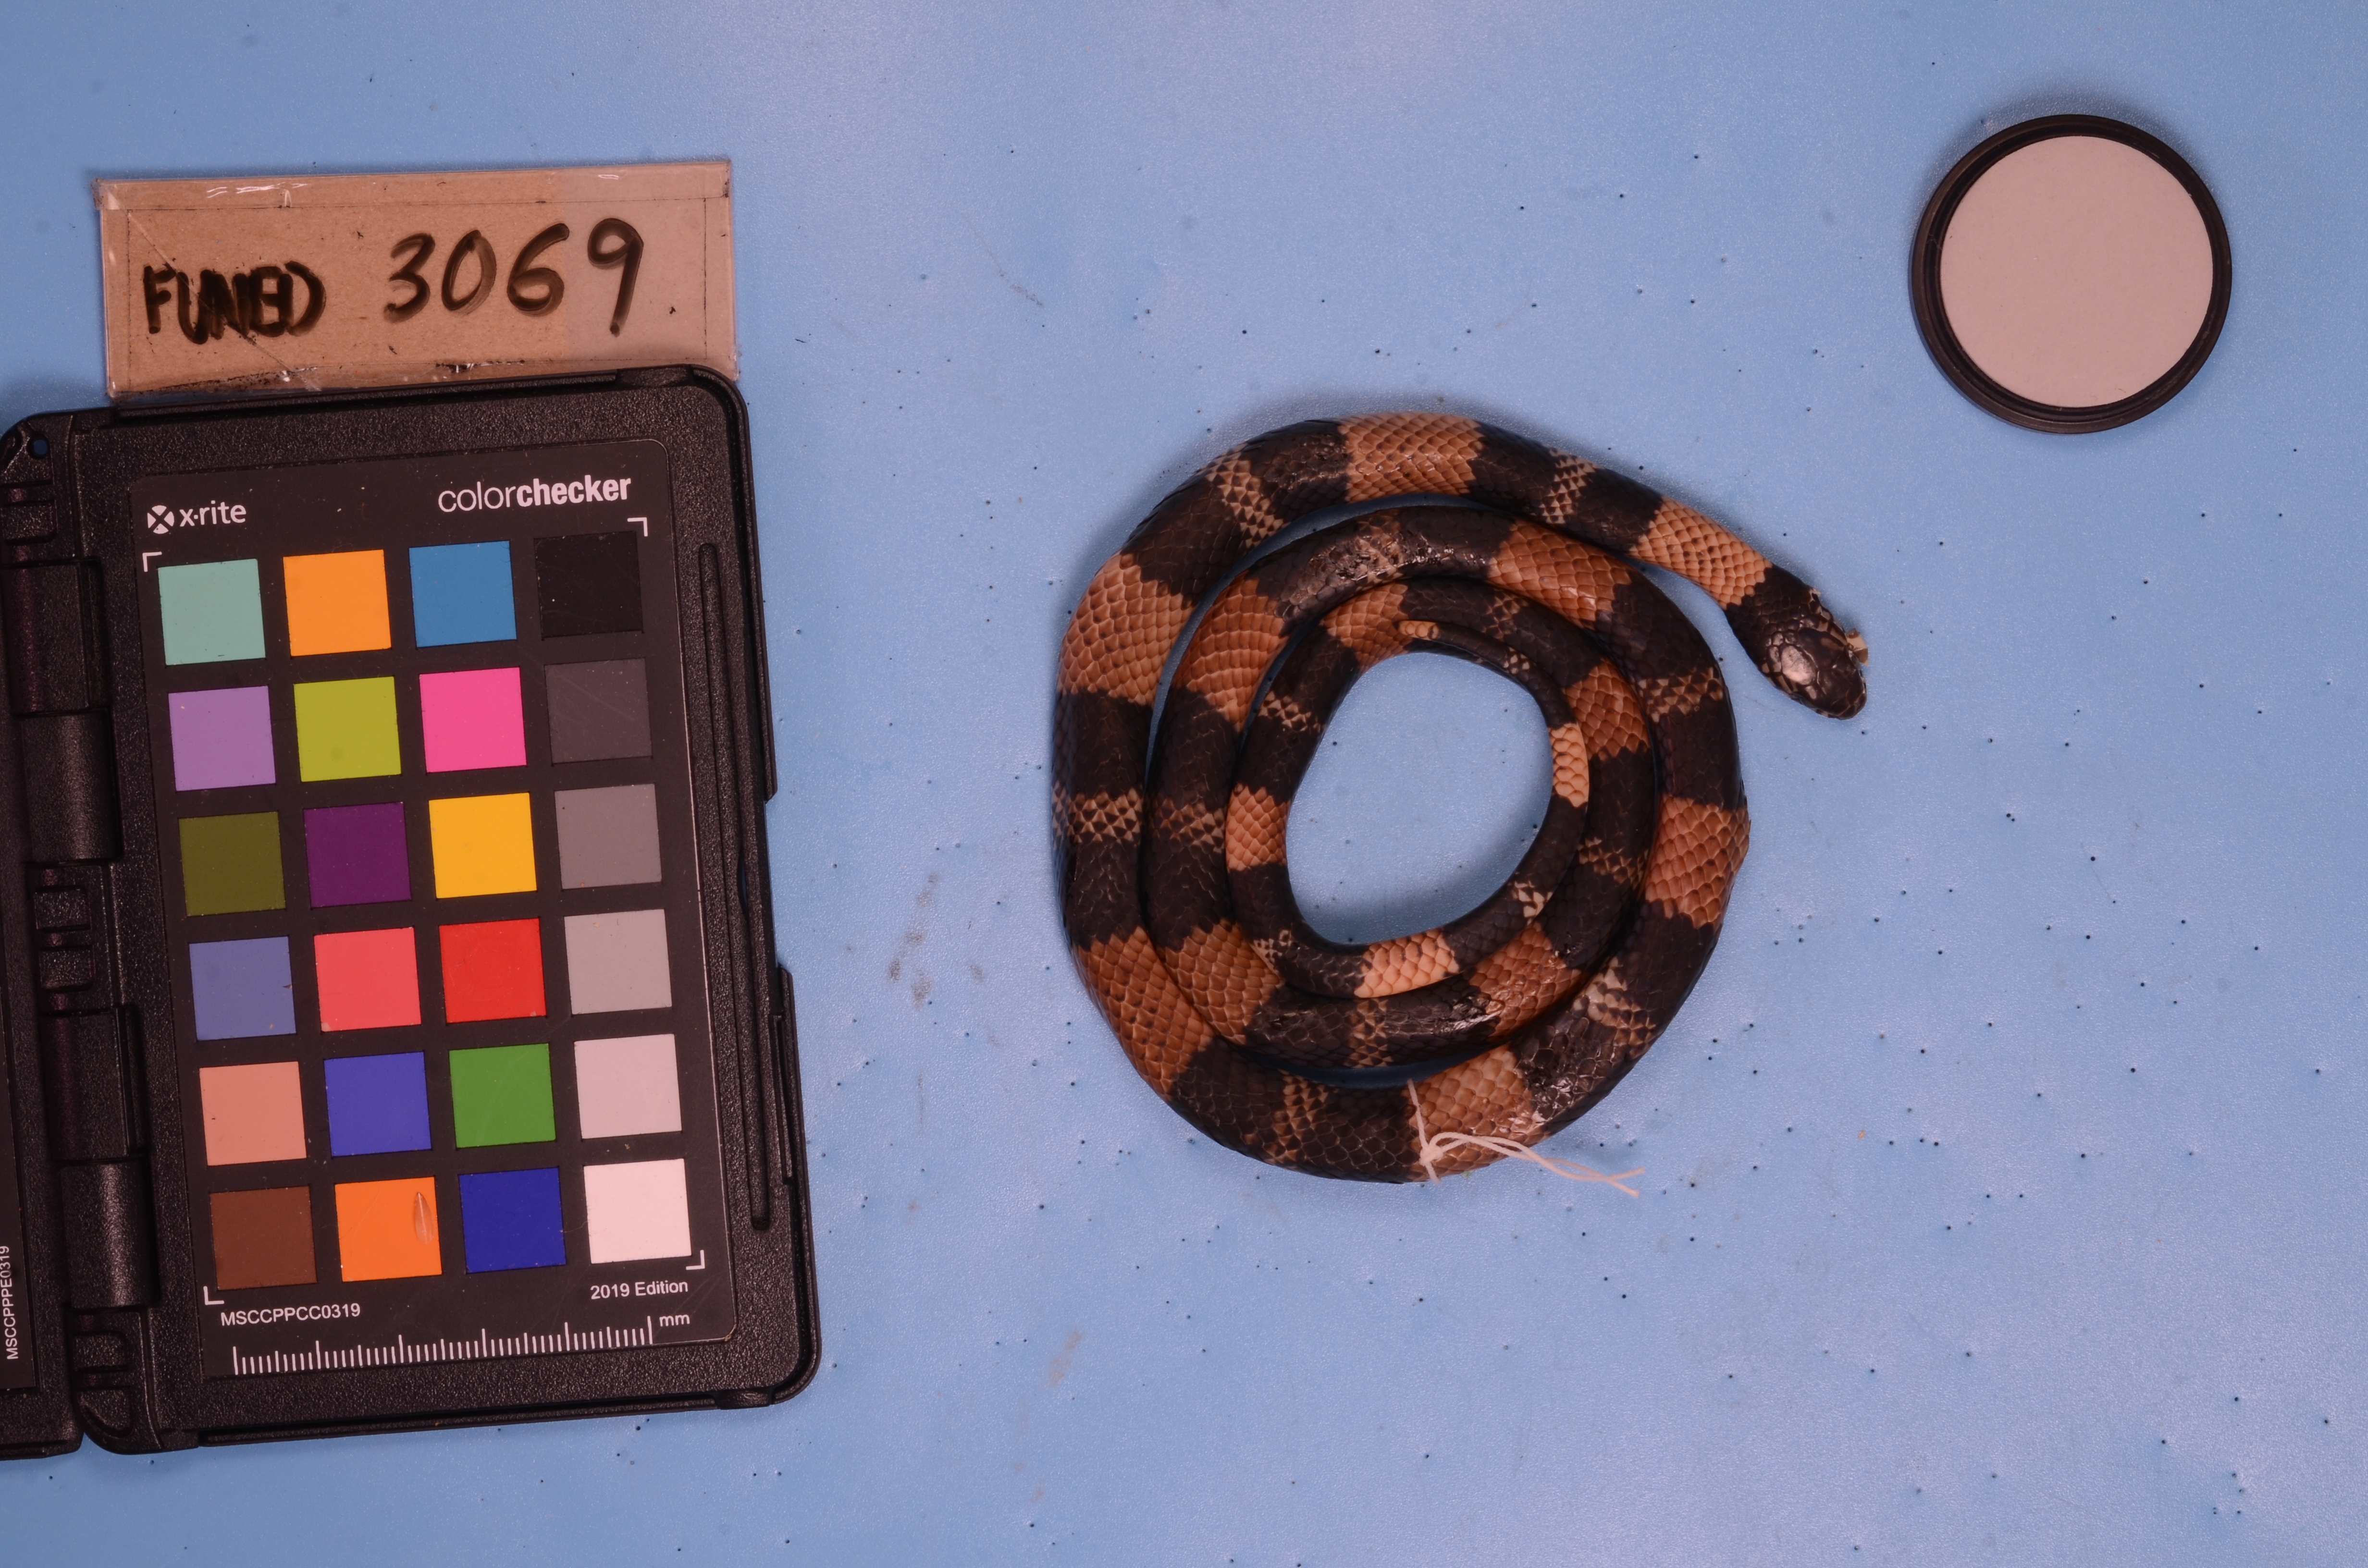
Species: Erythrolamprus aesculapii
View: dorsal
Mimicry status: mimic